Pope Benedict IX

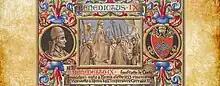
19th-century religious card depicting Benedict IX

Pope Benedict IX, born Theophylact of Tusculum in Rome, was the bishop of Rome and ruler of the Papal States for three periods between October 1032 and July 1048 (1032–1044; 1045; 1047–1048). Aged about 20 when first elected, he may have been the youngest Pope in the history of the Catholic Church. He is the only person to have been Pope more than once and the only person ever accused of selling the papacy.